Martin Van Buren

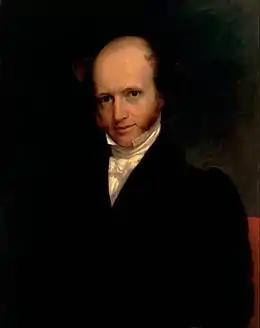
A painting of Van Buren by Francis Alexander,  1830

In February 1829, Jackson wrote to Van Buren to ask him to become Secretary of State. Van Buren quickly agreed, and he resigned as governor the following month; his tenure of forty-three days is the shortest of any Governor of New York. No serious diplomatic crises arose during Van Buren's tenure as Secretary of State, but he achieved several notable successes, such as settling long-standing claims against France and winning reparations for property that had been seized during the Napoleonic Wars. He reached an agreement with the British to open trade with the British West Indies colonies and concluded a treaty with the Ottoman Empire that gained American merchants access to the Black Sea. Items on which he did not achieve success included settling the Maine-New Brunswick boundary dispute with Great Britain, gaining settlement of the U.S. claim to the Oregon Country, concluding a commercial treaty with Russia, and persuading Mexico to sell Texas.